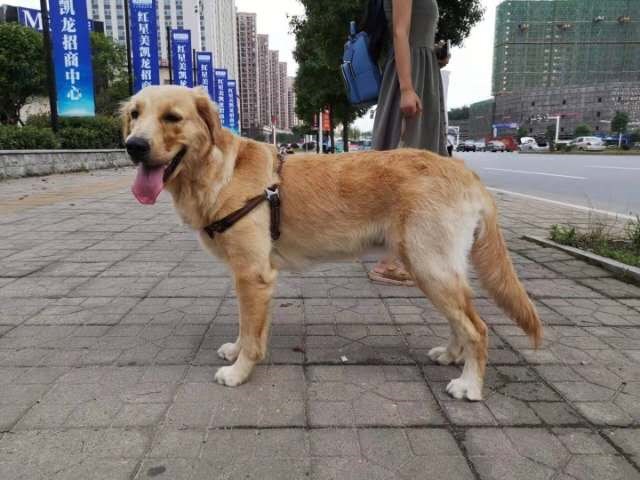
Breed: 5355-n000126-golden_retriever